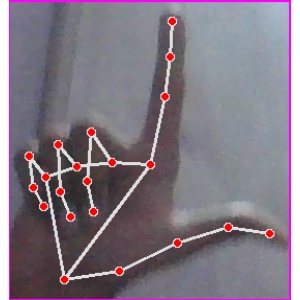
अक्षर: ल